U.S. Route 202 in Delaware

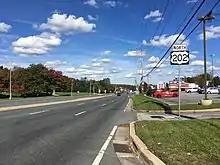
US 202 northbound past DE 92 north of Wilmington

Upon splitting from I-95, US 202 heads north on the six-lane divided Concord Pike into the Brandywine Hundred area, running between Alapocas Run State Park to the west and the Rock Manor Golf Course to the east and passing over East Park Drive before coming to an interchange with the northern terminus of DE 141 and the southern terminus of DE 261 in Blue Ball that also provides access to the Augustine Cut-off. At this interchange, the southbound shoulder becomes a bus lane. Past this interchange, the road enters Fairfax and intersects Powder Mill Road/Murphy Road, where the southbound shoulder bus lane ends. The route passes between AstraZeneca's North American headquarters to the west and businesses to the east. The roadway passes west of a park and ride lot located at a church. The route continues through commercial areas, heading into Talleyville. At this point, the median of the road widens to include businesses in it as it comes to the intersection with Garden of Eden Road/Silverside Road. The median narrows again as the road curves to the north-northeast, crossing Rocky Run. US 202 passes to the west of the Widener University Delaware Law School and the Concord Mall and east of the Brandywine Campus of Wilmington University before it reaches an intersection with DE 92 in Brandywine. Past this intersection, the route runs between business parks to the west and the Brandywine Town Center shopping center to the east. A park and ride lot is located at the Brandywine Town Center. The road narrows to four lanes as it passes farm fields and homes. US 202 reaches the Pennsylvania state line, where it continues into that state as Wilmington-West Chester Pike.